Lake trout

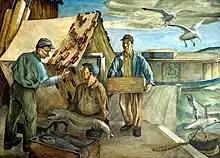

There are three subspecies of lake trout. There is the common lake trout ("Salvelinus namaycush namaycush"), the siscowet lake trout ("Salvelinus namaycush siscowet"), and the less common rush lake trout ("Salvelinus namaycush huronicus"). Some lakes do not have pelagic forage fish during the period of summer stratification. In these lakes, lake trout act as planktivores. Lake trout in planktivorous populations are highly abundant, grow very slowly and mature at relatively small sizes. In those lakes that do contain deep-water forage, lake trout become piscivorous. Piscivorous lake trout grow much more quickly, mature at a larger size and are less abundant. Notwithstanding differences in abundance, the density of biomass of lake trout is fairly consistent in similar lakes, regardless of whether the lake trout populations they contain are planktivorous or piscivorous.